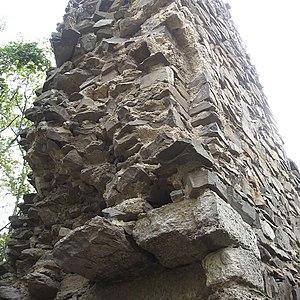
La forteresse de Srebrenica est située à Ljubičevac, sur le territoire de la Kragujevac et dans le district de Šumadija, en Serbie. Elle est inscrite sur la liste des monuments culturels de grande importance de la République de Serbie.
Les monuments culturels de grande importance sont les monuments de Serbie qui, par leur valeur, bénéficient d'un haut degré de protection.
Patrimoine culturel de Serbie